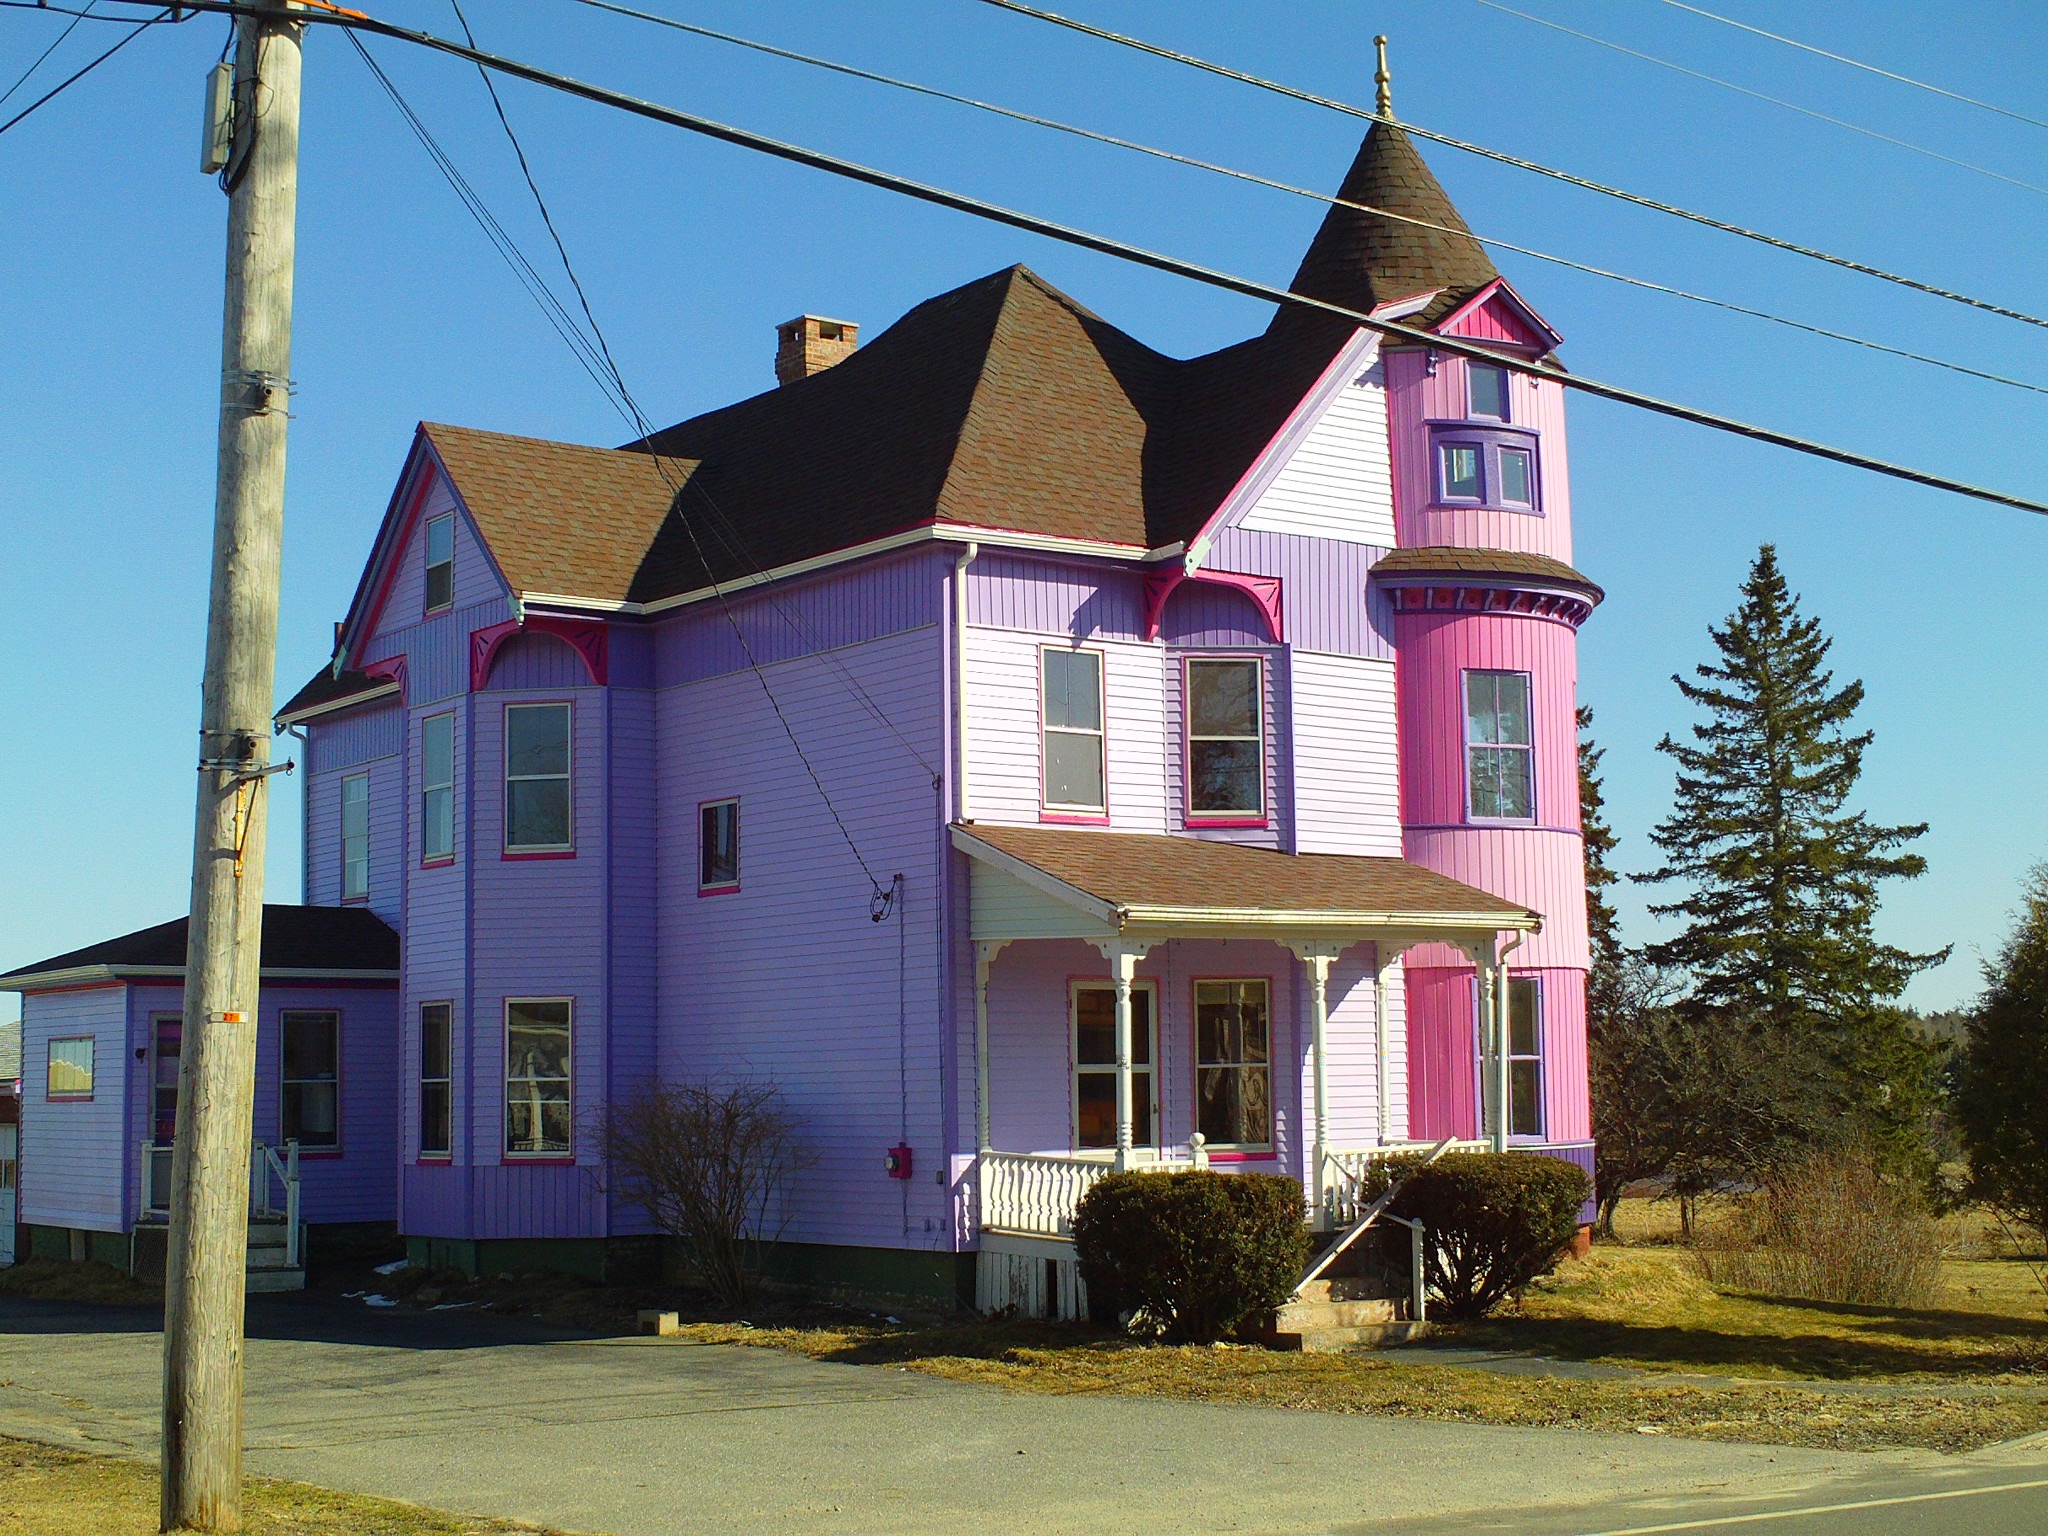
architecture, house, purple, town, roof, building, home, tower, cottage, facade, property, church, chapel, exterior, residential, place of worship, estate, victorian, residential area